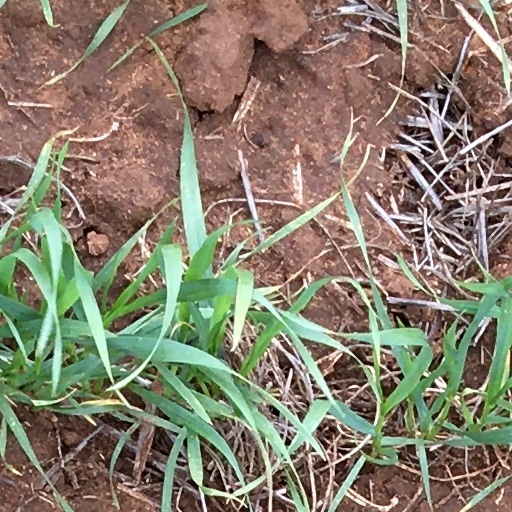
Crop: wheat